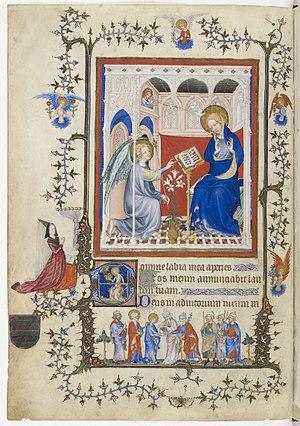
Le Maître du Parement de Narbonne est maître anonyme artiste-peintre et enlumineur actif entre 1356 et 1408 en France. Il doit son nom à un parement autrefois conservé à la cathédrale de Narbonne. Il est parfois identifié au peintre Jean d'Orléans.
Les Très Belles Heures de Notre-Dame est un manuscrit que commande le duc Jean Iᵉʳ de Berry en 1389 et dont la réalisation est sans doute interrompue vers 1409. Démembré très tôt, le livre d'heures proprement dit est conservé à la Bibliothèque nationale de France sous la cote NAL 3093, le missel, appelé aussi parfois Heures de Turin, est conservé au Museo Civico del Arte de Turin et un livre de prière aujourd'hui détruit et dont il ne subsiste que quatre feuillets actuellement au musée du Louvre et un feuillet au Getty Center.